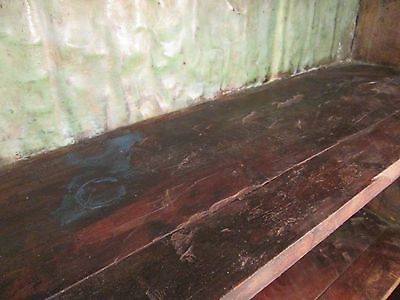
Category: cabinet